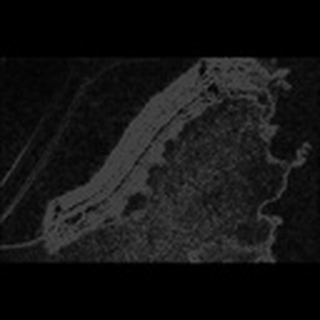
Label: cotton_army_worm